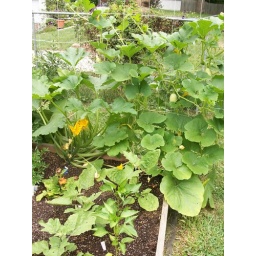
Eggplants and banana peppers growing in the bed next to the zucchini and spaghetti squash.